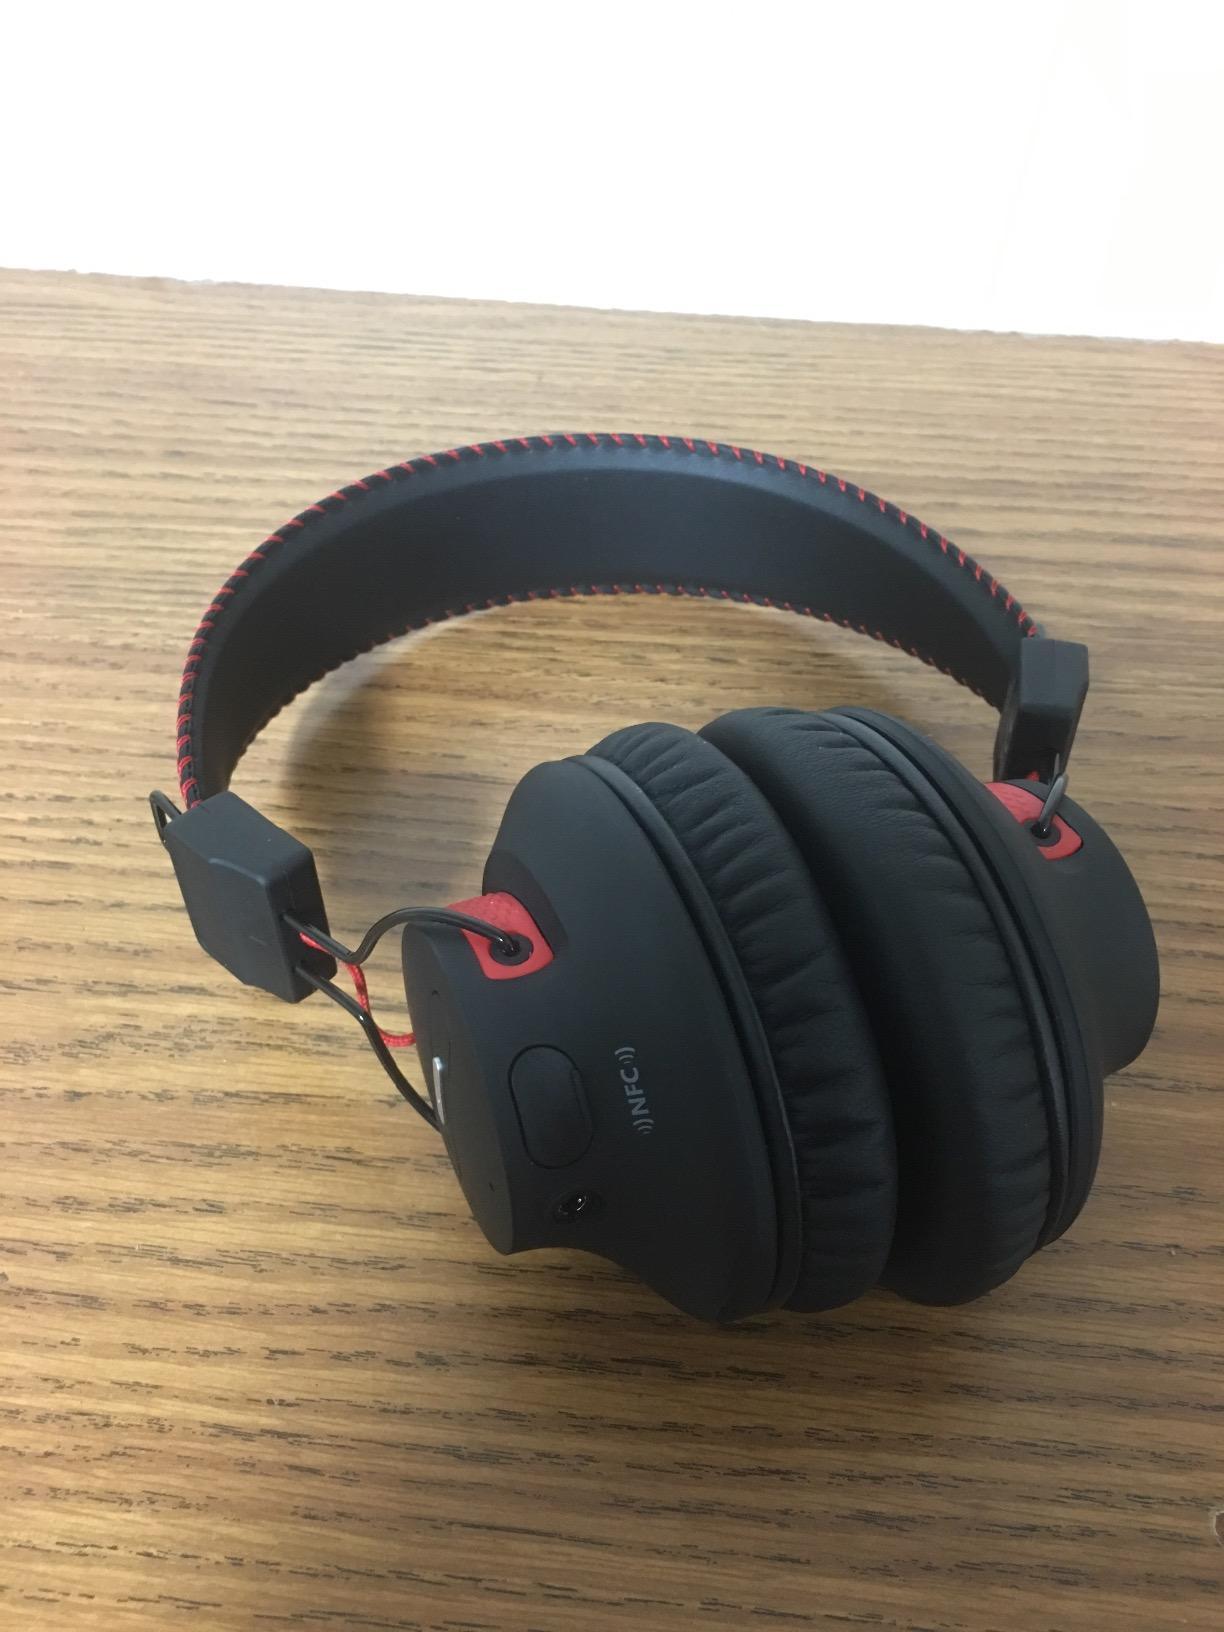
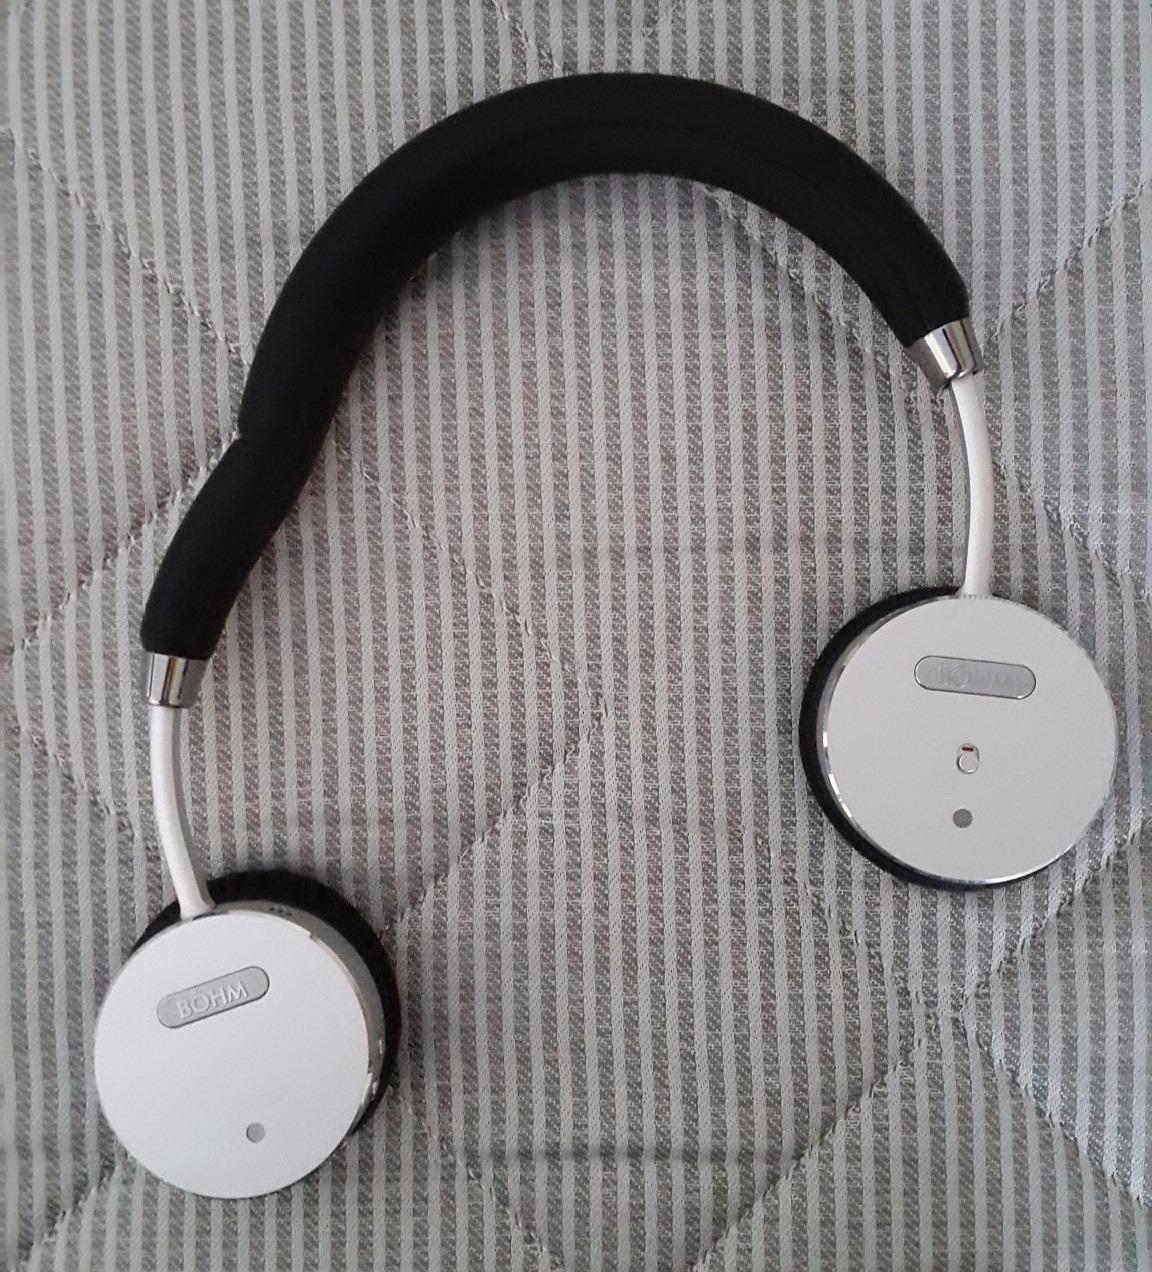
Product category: headphones
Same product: no